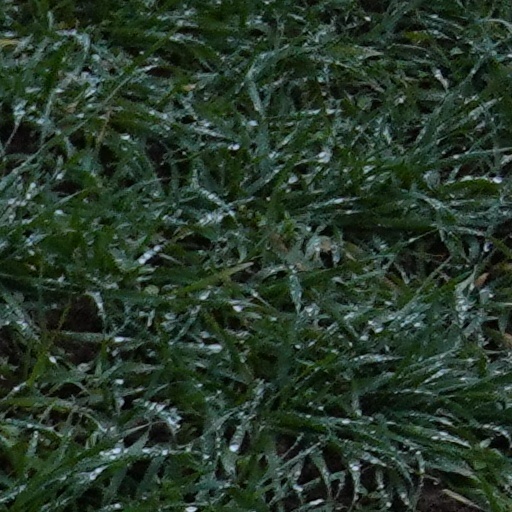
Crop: wheat